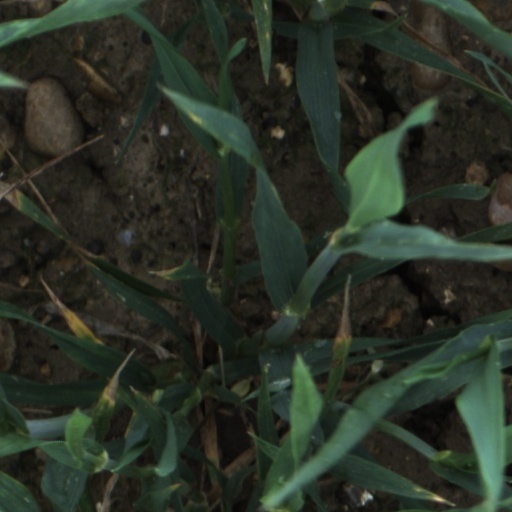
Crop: wheat